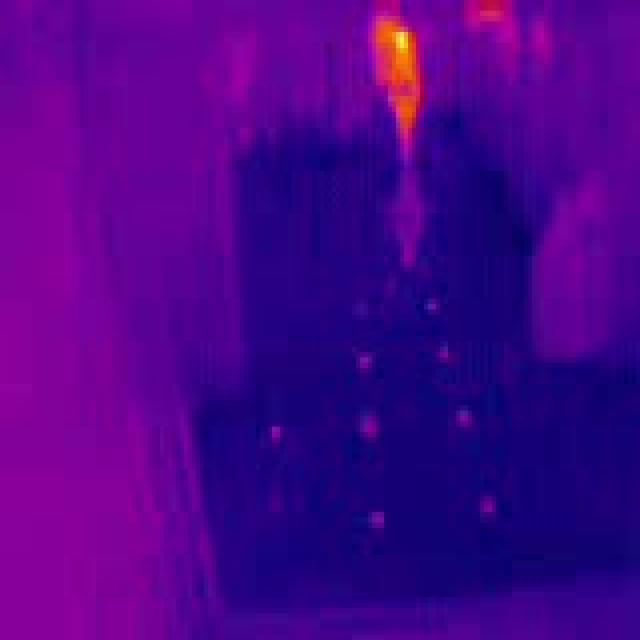
Detected objects:
label: person